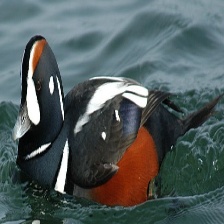
Species: HARLEQUIN DUCK
Scientific name: HISTRIONICUS HISTRIONICUS
ImageNet parent category: drake